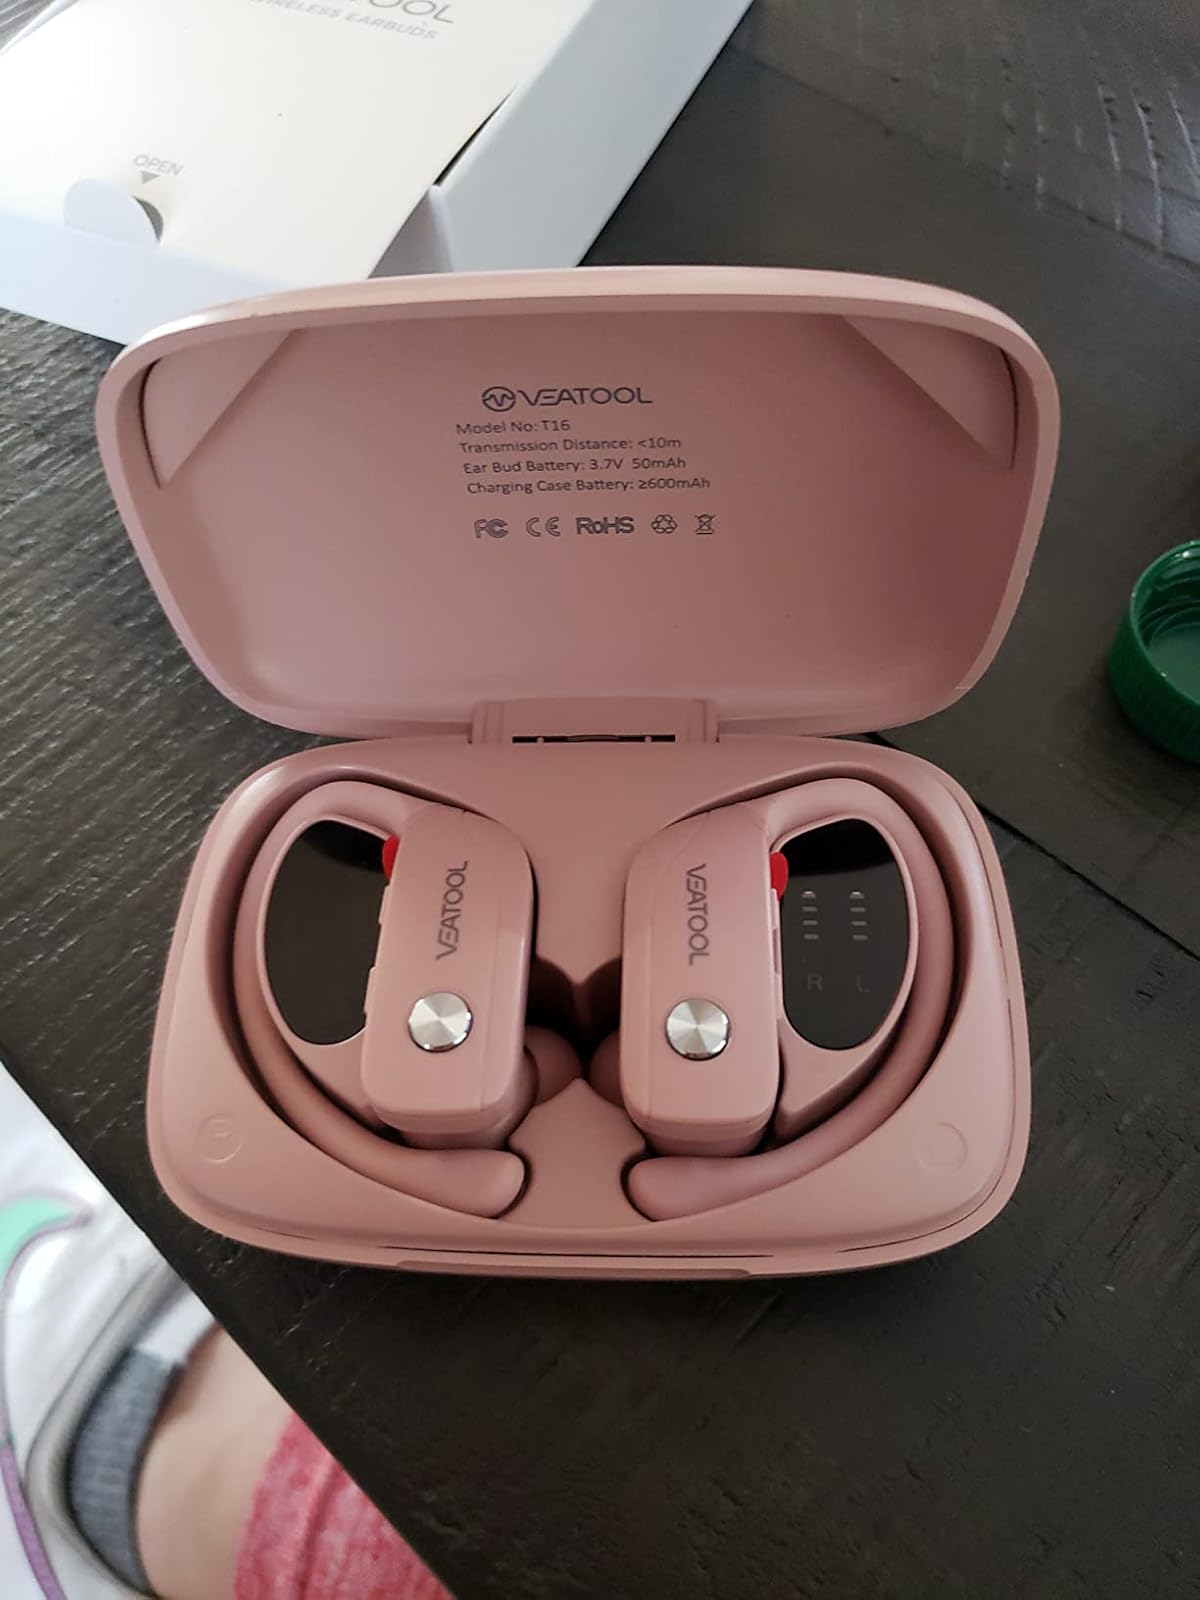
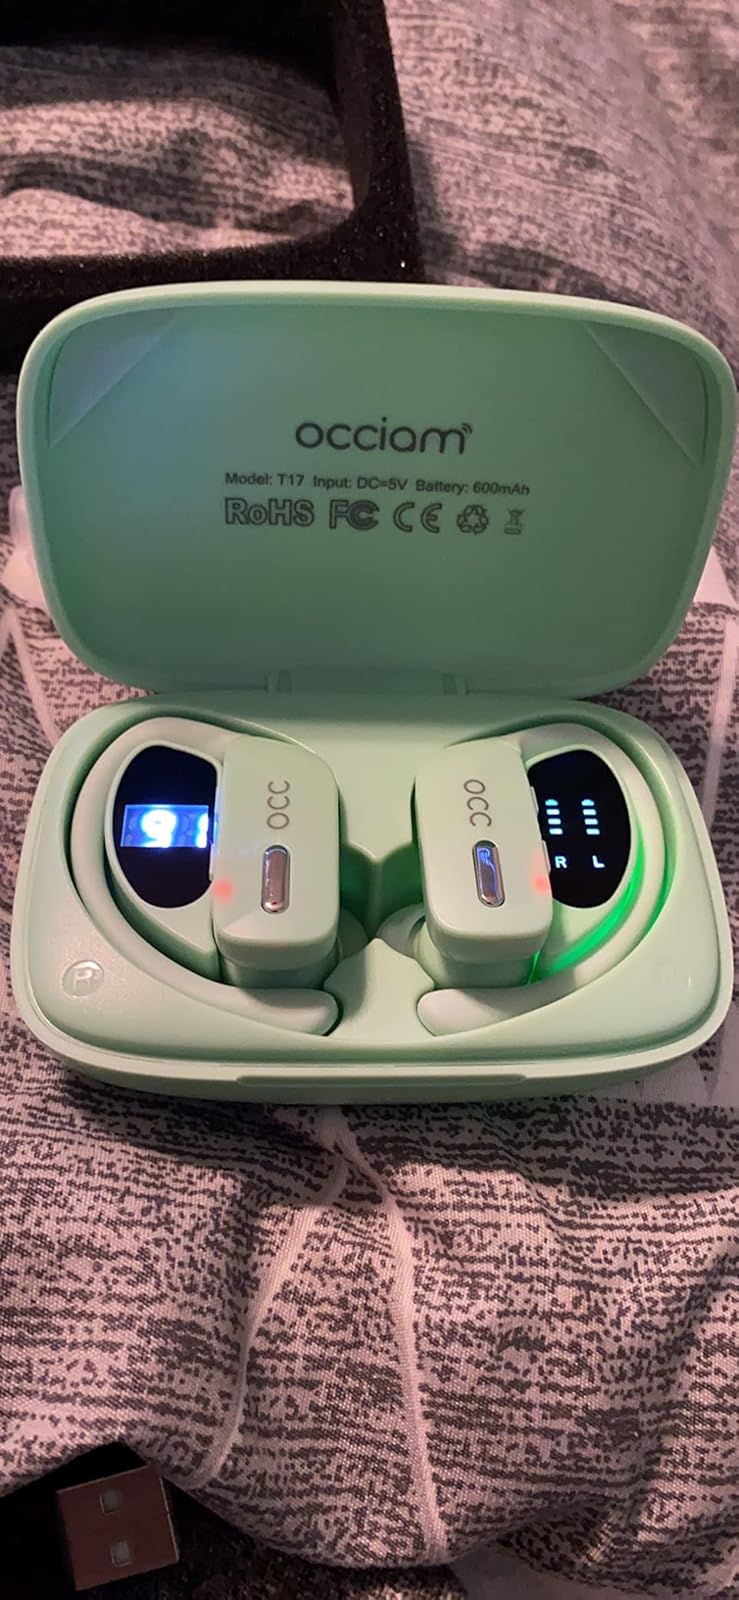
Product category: earbuds
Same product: no